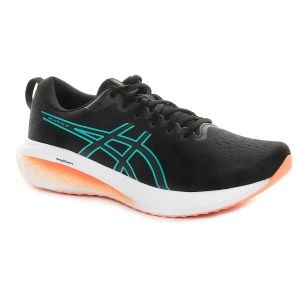
Asics Scarpa da Running Uomo  Gel-Excite 10 Nero Azzurro
Prezzo: 90,00 €